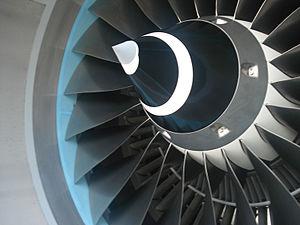
L'IAE V2500 est un turbofan double corps à fort taux de dilution qui équipe les avions de ligne de la famille des Airbus A320, le McDonnell Douglas MD-90 et l'Embraer KC-390.